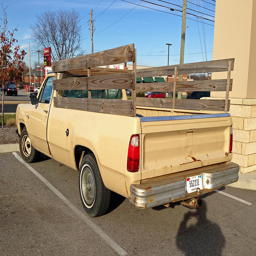
A brown truck parked in a parking space near a building.
A pick up truck with wooden rails on the bed parked in a parking space.
A truck with wood side rails in the back, parked in a parking space.
Pickup truck with self made wooden guards on the side.
A truck parked in a lot near a building.